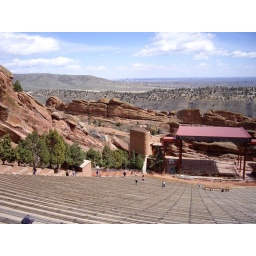
amputheater in red rocks